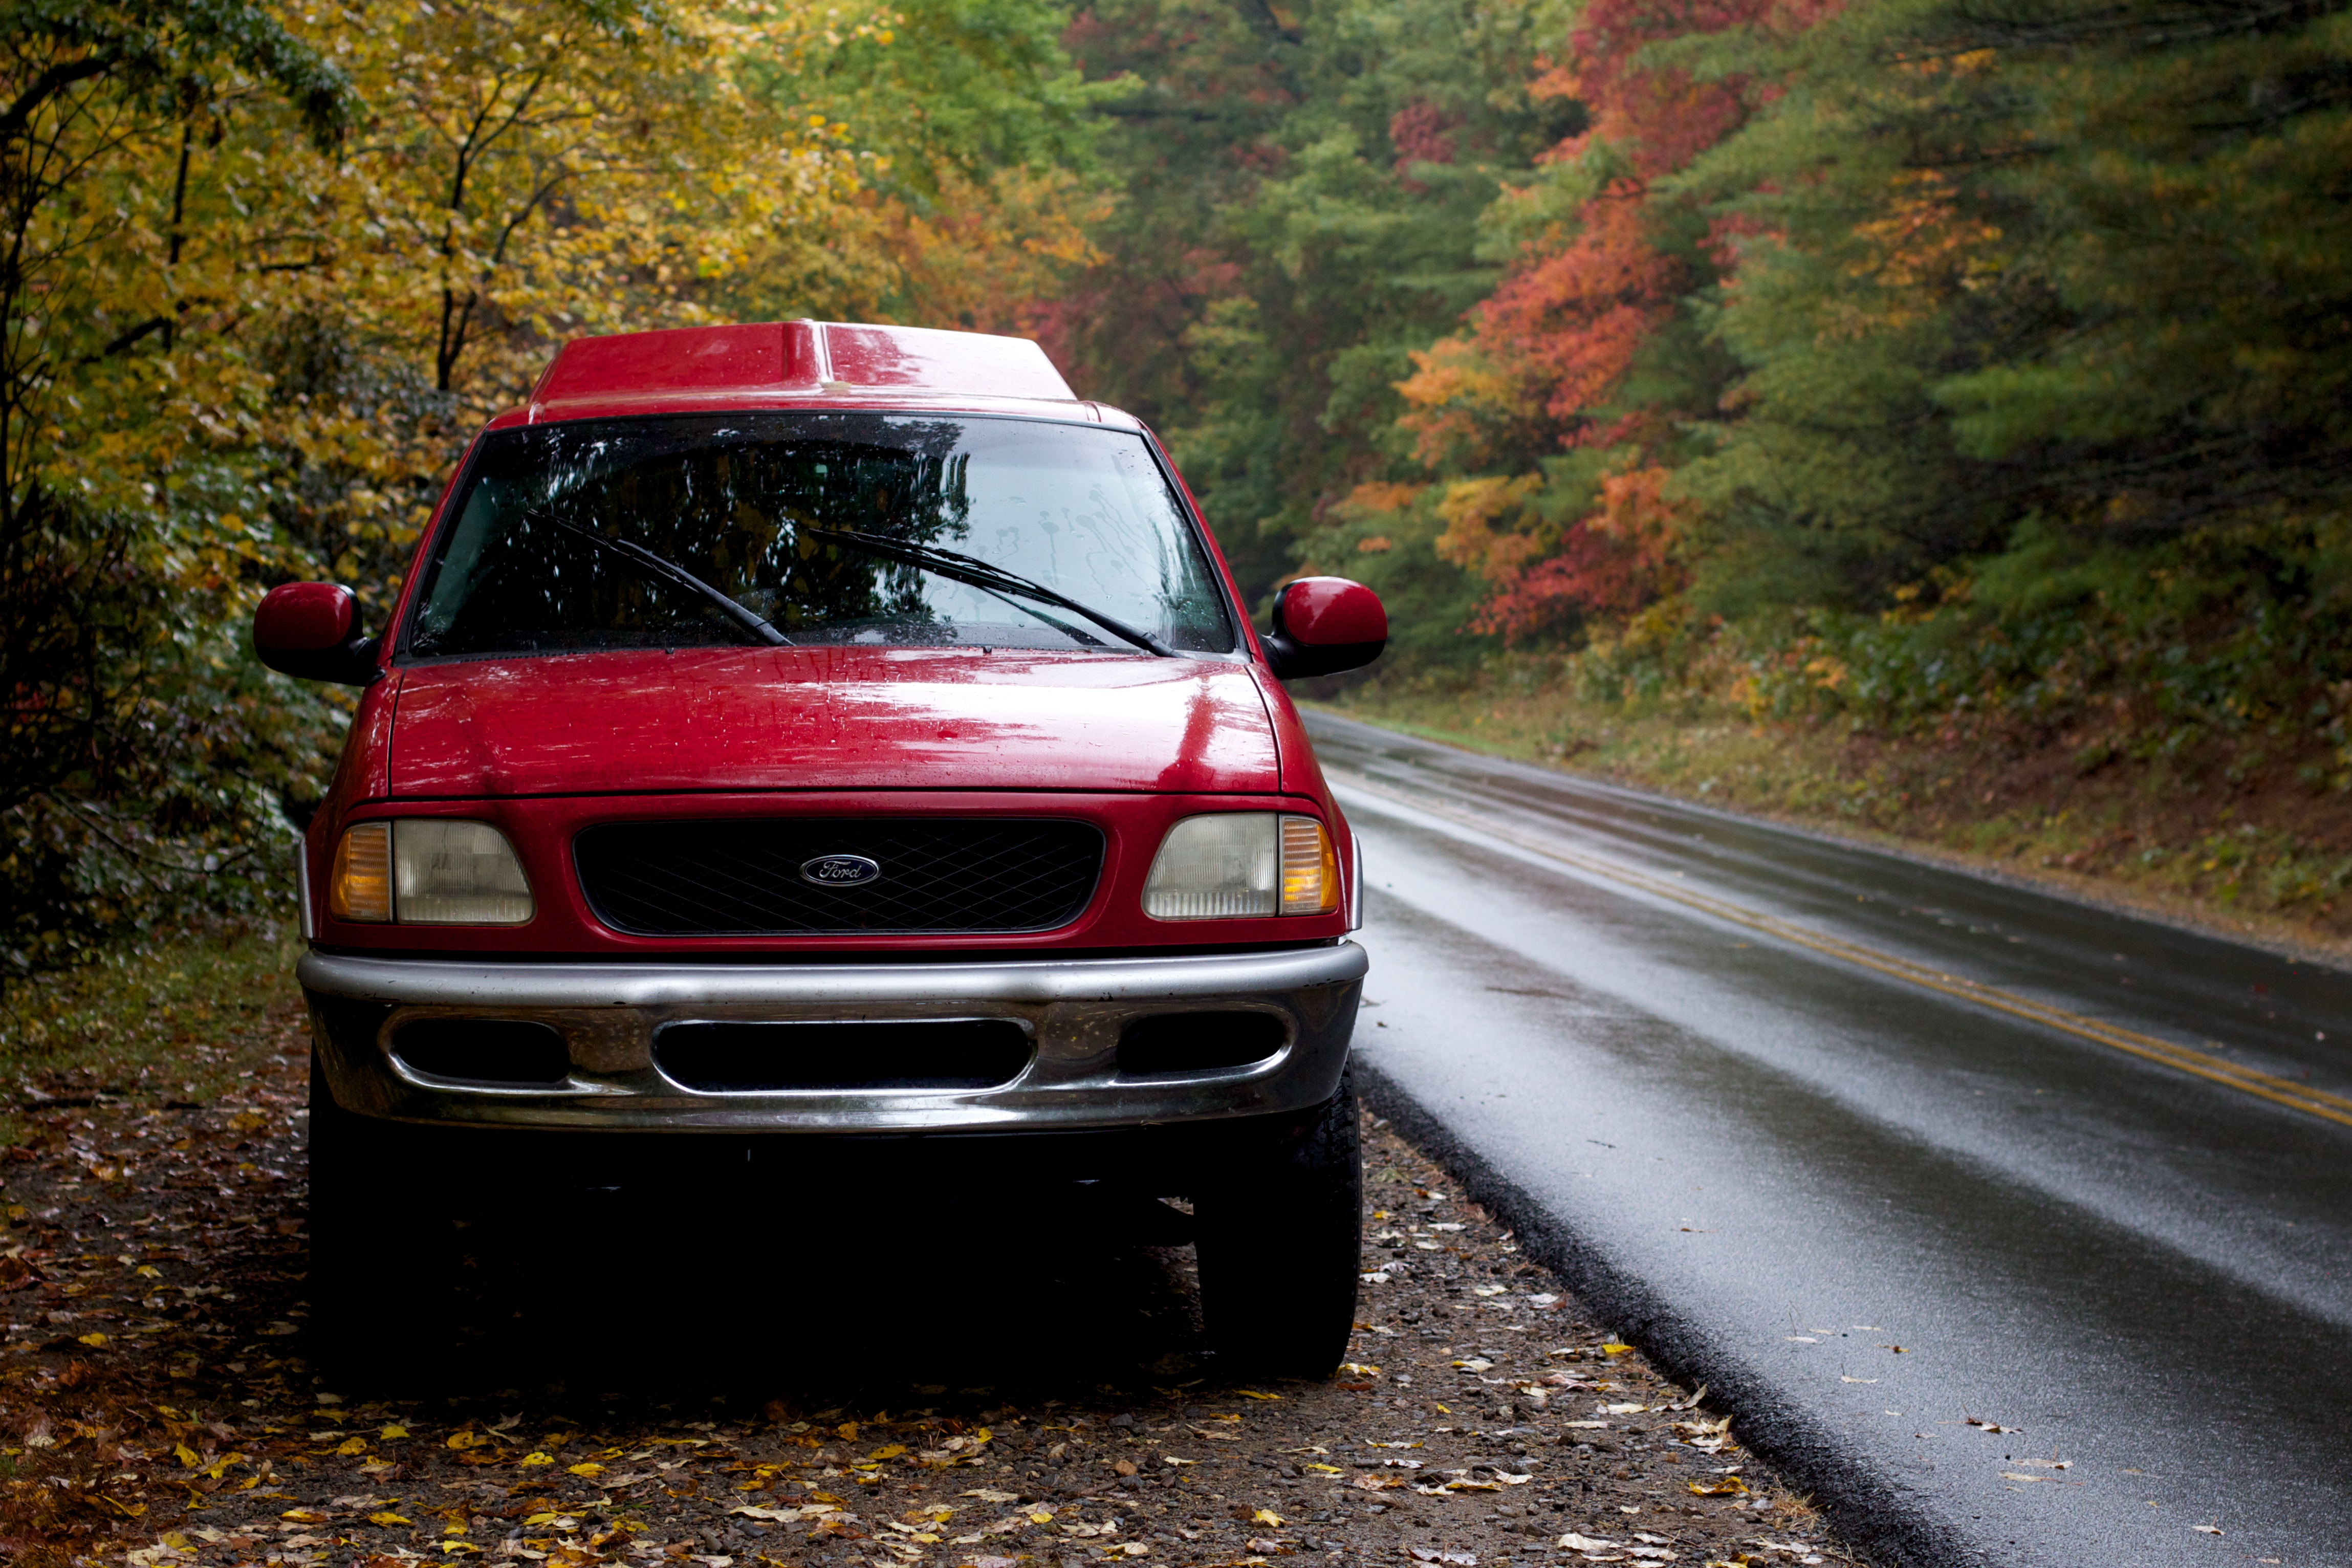
car, vehicle, motor vehicle, bumper, ford, odyssey, hurleylounge, city car, pickup truck, sport utility vehicle, land vehicle, automobile make, automotive exterior, off roading